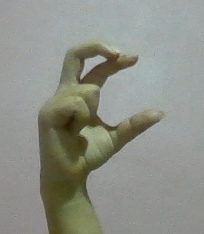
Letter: thal